Dominic Thiem

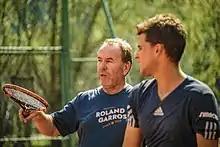
Dominic Thiem with coach Günter Bresnik, 2016

His next tournament was the Rio Open. Thiem reached the quarterfinals where he defeated David Ferrer, his second top-ten win in two weeks. He was defeated by Guido Pella in the semifinals, displaying signs of fatigue during the match. In February, Thiem won the Mexican Open in Acapulco, his first hard court title. He defeated Bernard Tomic in the final. With this win, Thiem attained a career-high ranking of 14 on 29 February, also rising to No. 3 in the Race to London. In early March, Thiem participated in Austria's Davis Cup Group I first-round tie versus Portugal on indoor hard courts. In singles, he defeated Gastão Elias in a fifth set tiebreak. Partnering Alexander Peya, he also beat Elias and João Sousa in doubles. In reverse singles, Thiem defeated Sousa to give Austria a 3–1 lead, and the team went on to win the tie by 4 rubbers to 1.